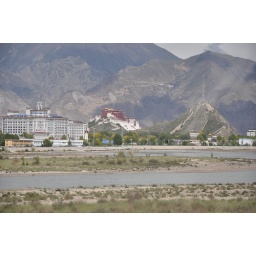
1st view of the Potala Palace on arriving in Lhasa, breathtaking. Red and white building in center.